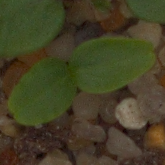
Label: cleavers